Motobu Chōki

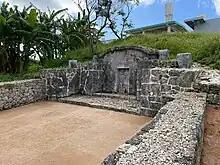
Motobu Udun Tomb Inner Yard

Though Motobu Choki was the third son and is not buried in it, the family tomb is the Motobu Udun Tomb in Ganeko, Ginowan. On February 25, 2021, the Motobu Udun Tomb was designated a cultural property historical site by Ginowan City in recognition of its high value as a material that unravels the relationship between Ginowan District and royal descendants at that time. It has since become a major spot for karate tourist visiting from all over the world.